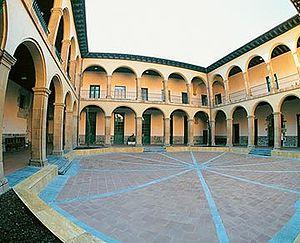
Eskoriatza en basque ou Escoriaza en espagnol est une commune du Guipuscoa dans la communauté autonome du Pays basque en Espagne.